Mexican Army

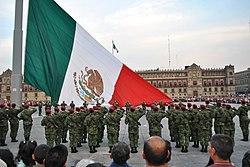
Every afternoon, a Mexican Army platoon lowers the monumental flag in Constitution Square or Zócalo.

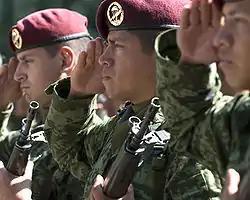
Mexican Paratroopers (March 2009)

The territorial organization of the Mexican Army includes twelve Military Regions ("Regiónes militares" ("RM")). Each RM is commanded by a senior officer in the rank of Divisional General of the General Staff ("General de División Diplomado de Estado Mayor"), a three-star general. Below the military regions are forty-eight Military Zones ("Zónas militares" ("ZM")). Each ZM is commanded by a senior officer in the rank of Brigade General of the General Staff ("General de Brigada Diplomado de Estado Mayor"), a two-star general. Operational needs determine how many zones are in each region, with corresponding increases and decreases in troop strength. Each commander of the Military Region is appointed and relieved by the Commander of the Army.